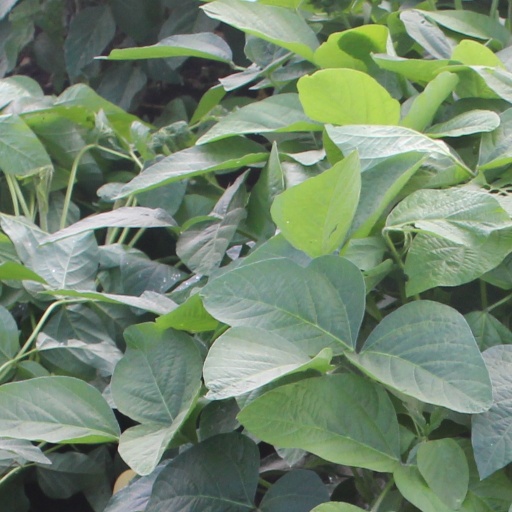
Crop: soybean